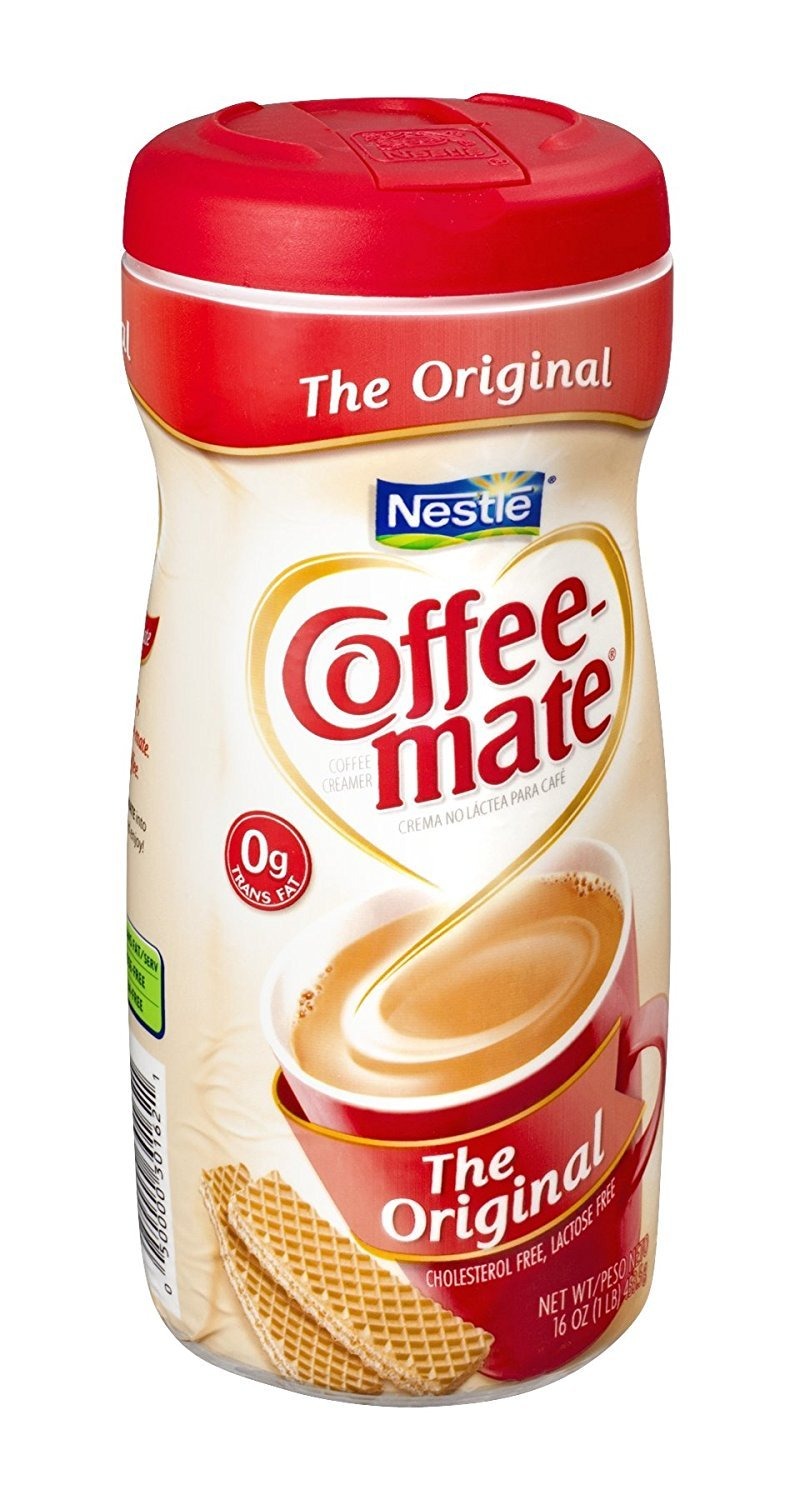
Item Name: Nestle, Coffee-mate, Powdered Coffee Creamer, Original, 16-Ounce Container (Pack of 6)
Bullet Point: 1
Value: 6.0
Unit: Count

Price: 12.615